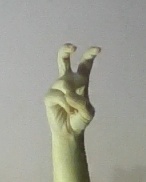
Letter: toot